John Neville (actor)

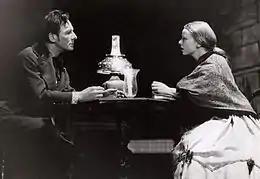
A young Gielgud (L) whom Neville was often compared to vocally and physically

In a pre-Beatles age, Neville, according to "The Times" had, "Alongside Richard Burton, achieved a kind of romantic superstardom in Shakespeare unfamiliar since the prewar times of Olivier and (in America) John Barrymore)". In 1956, he and Burton famously alternated the parts of Othello and Iago in "Othello". Further parts that season included Troilus (and later Thersites) in "Troilus and Cressida" directed by Tyrone Guthrie and as Romeo in "Romeo and Juliet", directed by Robert Helpmann, with his Juliet being played by Claire Bloom. He later reprised the role of Romeo on American television for the anthology series "Producers' Showcase").